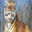
Label: tiger